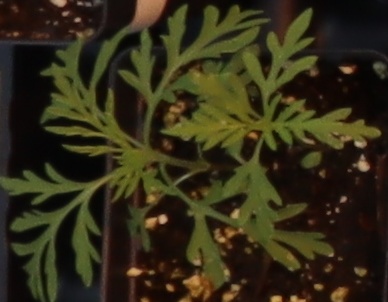
Label: Ragweed